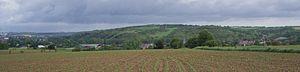
Panorama de la commune de Wavrans sur l'Aa et ses environs (vers Lumbres), dans le Pas de Calais en France.
Wavrans-sur-l'Aa est une commune française située dans le département du Pas-de-Calais en région Hauts-de-France.